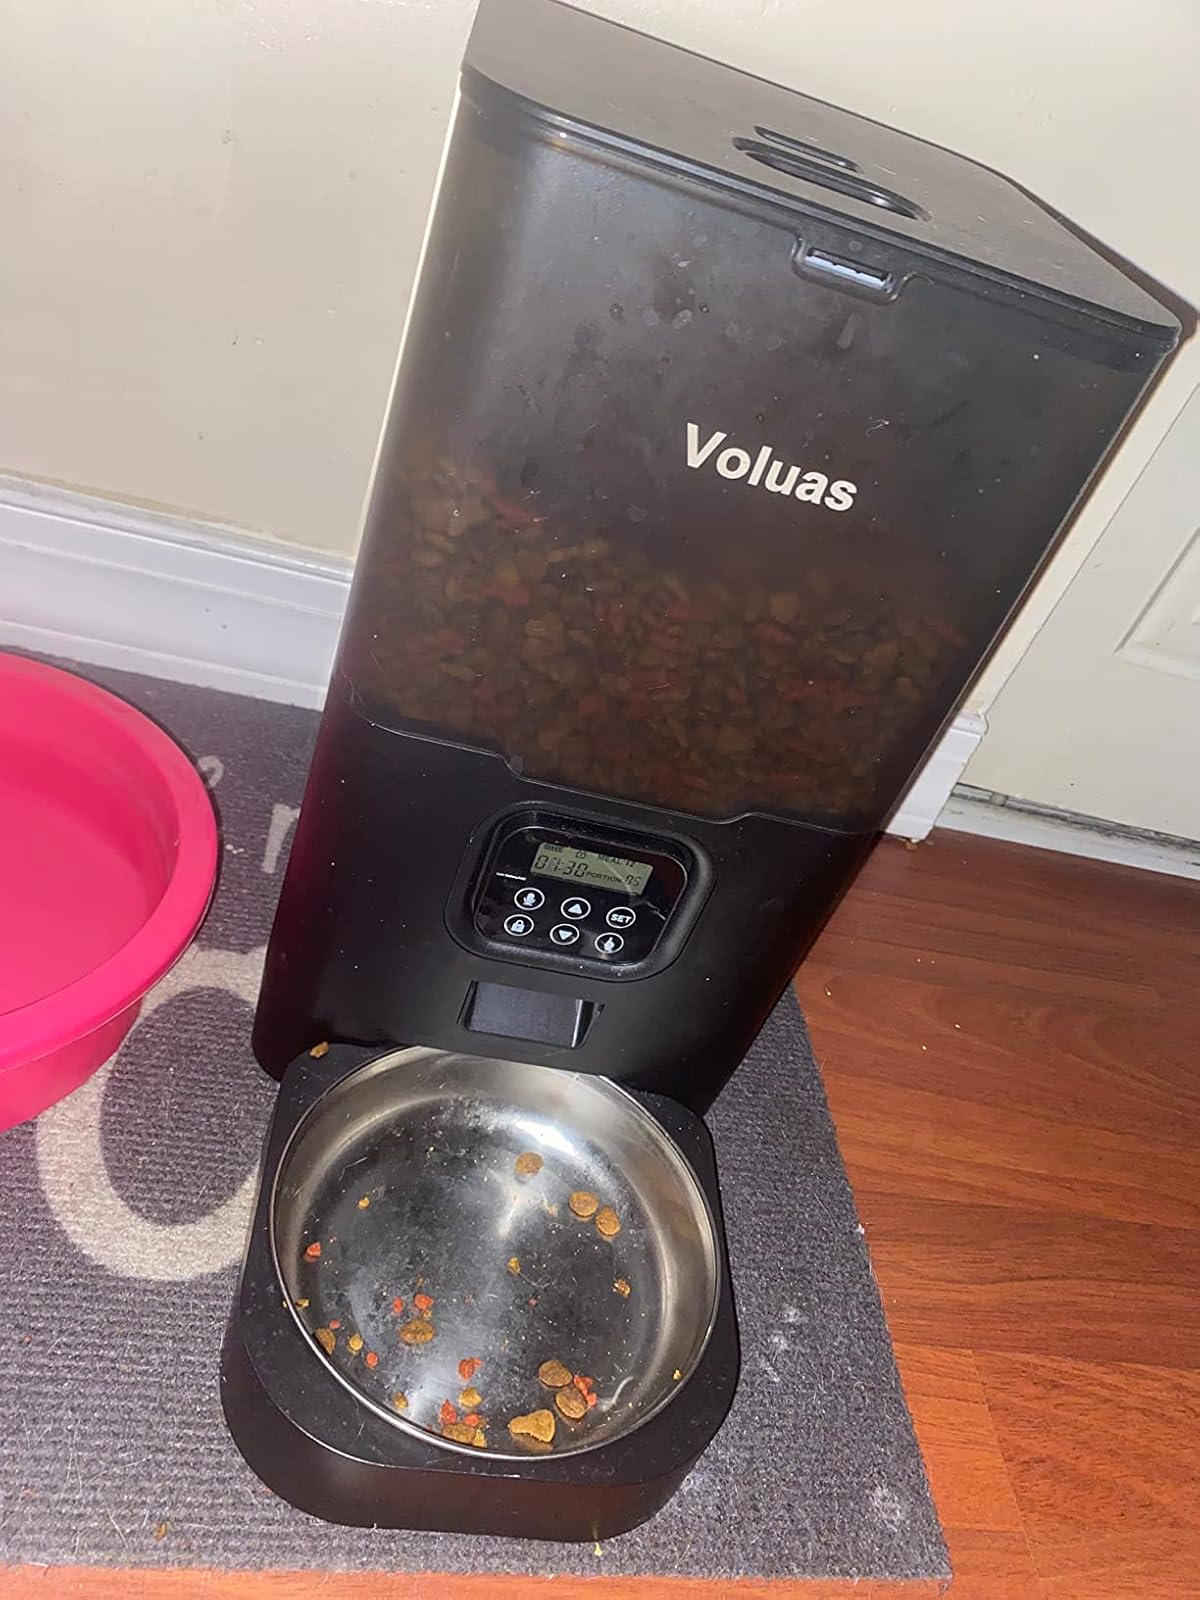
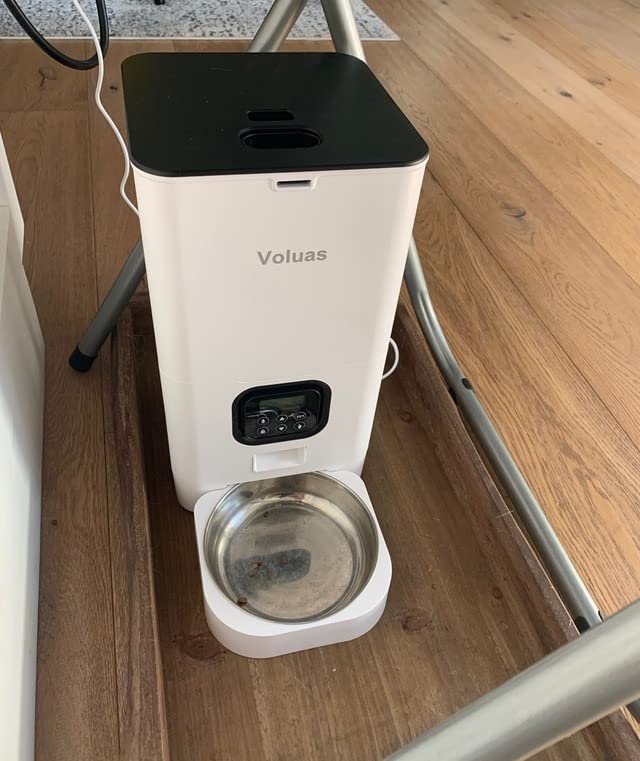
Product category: items_feeder
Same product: no